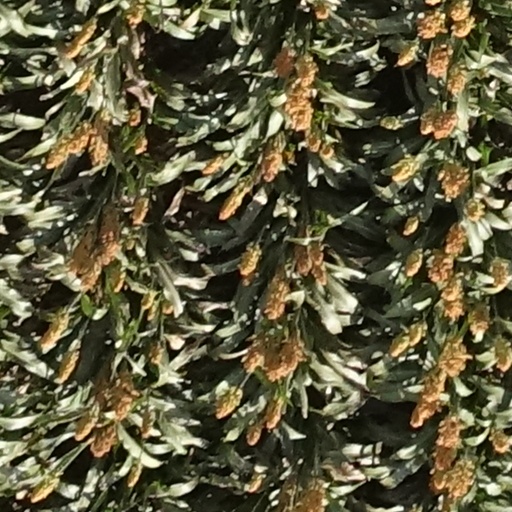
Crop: sorghum